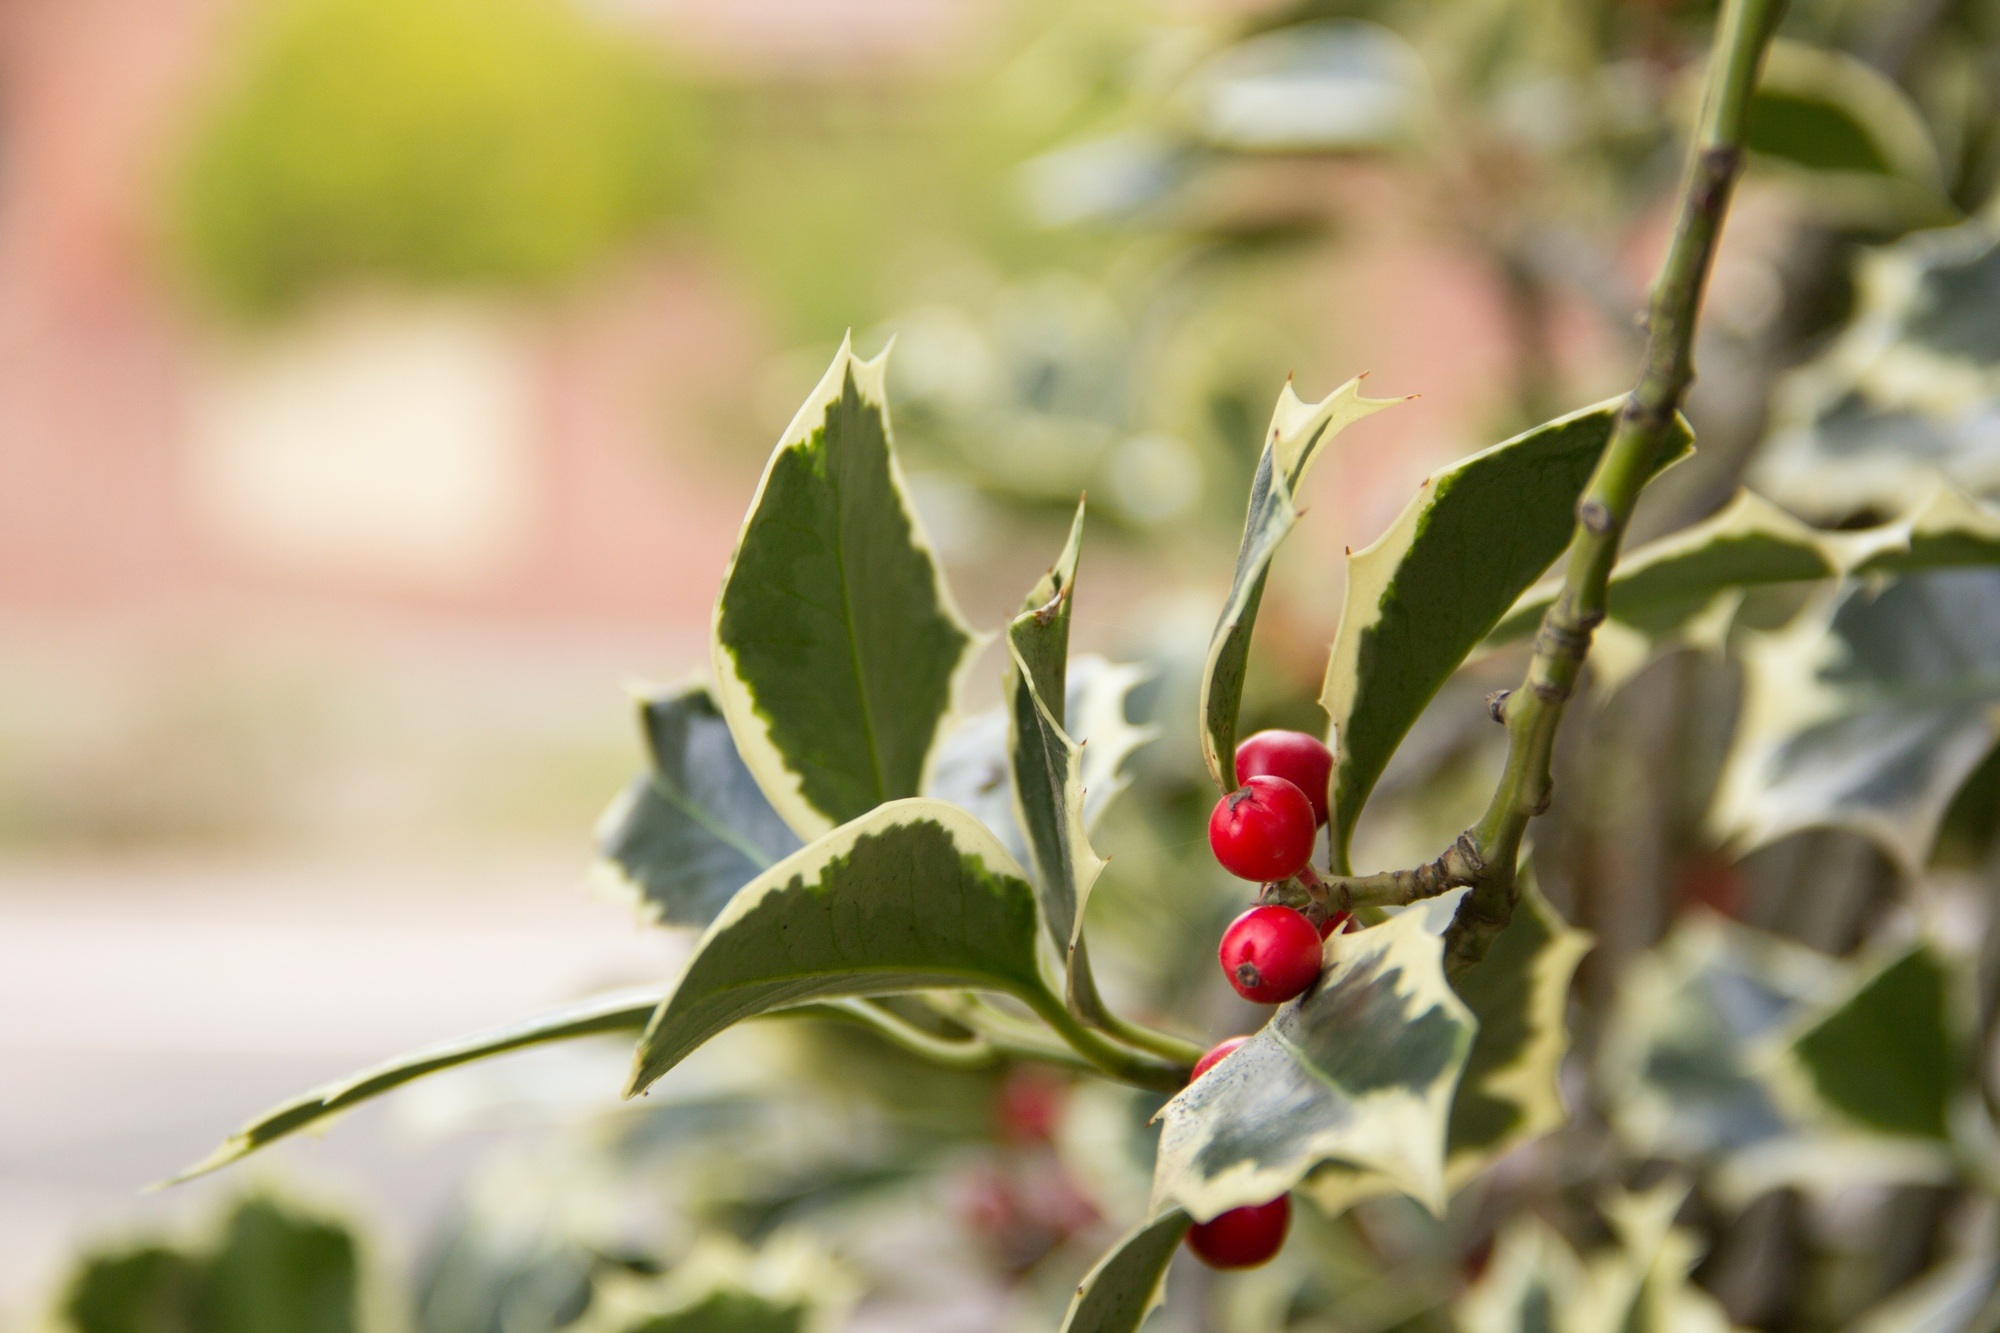
tree, nature, branch, blossom, plant, leaf, flower, food, green, produce, autumn, botany, flora, wildflower, close up, leaves, holly, decorative, shrub, december, xmas, macro photography, flowering plant, land plant, aquifoliaceae, aquifoliales